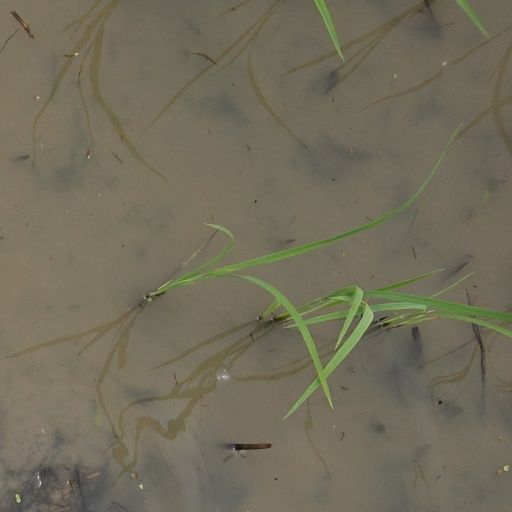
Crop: rice